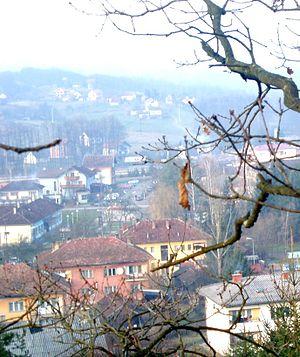
Stanari est une localité et une municipalité de Bosnie-Herzégovine située dans la République serbe de Bosnie. Selon les premiers résultats du recensement bosnien de 2013, la localité intra muros compte 1 123 habitants et la municipalité 7 283.